Euclid Tsakalotos

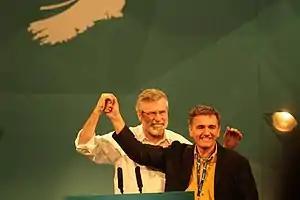
Euclid Tsakalotos with Gerry Adams at the Sinn Féin ardfheis in March 2015.

Tsakalotos represented Syriza at the Sinn Féin ardfheis on 7 March 2015 and gave a speech on the conference floor, during which he said that both Sinn Féin and Syriza are "part of a great realignment in European politics" towards left-wing anti-austerity parties. The leader of Sinn Féin, Gerry Adams, embraced Tsakalotos on the stage following the speech. Tsakalotos then spent several hours afterwards in talks with senior members of Sinn Féin. The "Financial Times" later commented on this, saying it was a "moment of bonding" between Syriza and Sinn Féin.